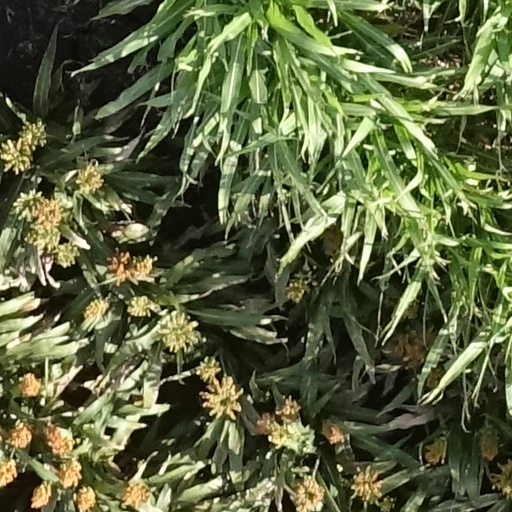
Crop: sorghum